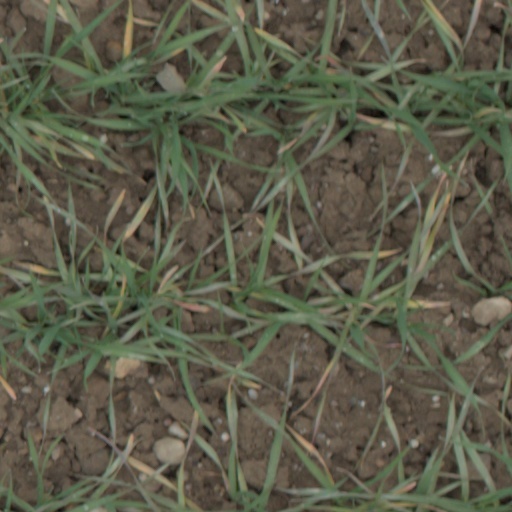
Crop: wheat